Italian fashion

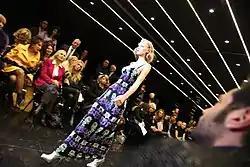
Milan Fashion Week

In 1951, businessman Giovanni Battista Giorgini organized in his villa in Florence a private Italian fashion show, which was followed on 24 July 1952 by a fully-fledged fashion show organized in the Sala Bianca of the Palazzo Pitti, today considered the first contemporary Italian fashion show. Florence has served as the home of the Italian fashion company Salvatore Ferragamo since 1928. Gianfranco Lotti, Gucci, Roberto Cavalli, Ermanno Scervino, Stefano Ricci, Patrizia Pepe, Enrico Coveri and Emilio Pucci were also founded and most of them are still headquartered in Florence. Other major players in the fashion industry such as Prada and Chanel have large offices and stores in Florence or its outskirts. Florence's main upscale shopping street is Via de' Tornabuoni, where major luxury fashion houses and jewelry labels, such as Armani and Bulgari, have their elegant boutiques. Via del Parione and Via Roma are other streets that are also well known for their high-end fashion stores.